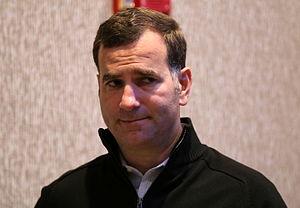
Rick Hahn est l'actuel directeur-gérant et vice-président senior des White Sox de Chicago, un club de la Ligue majeure de baseball, depuis octobre 2008.